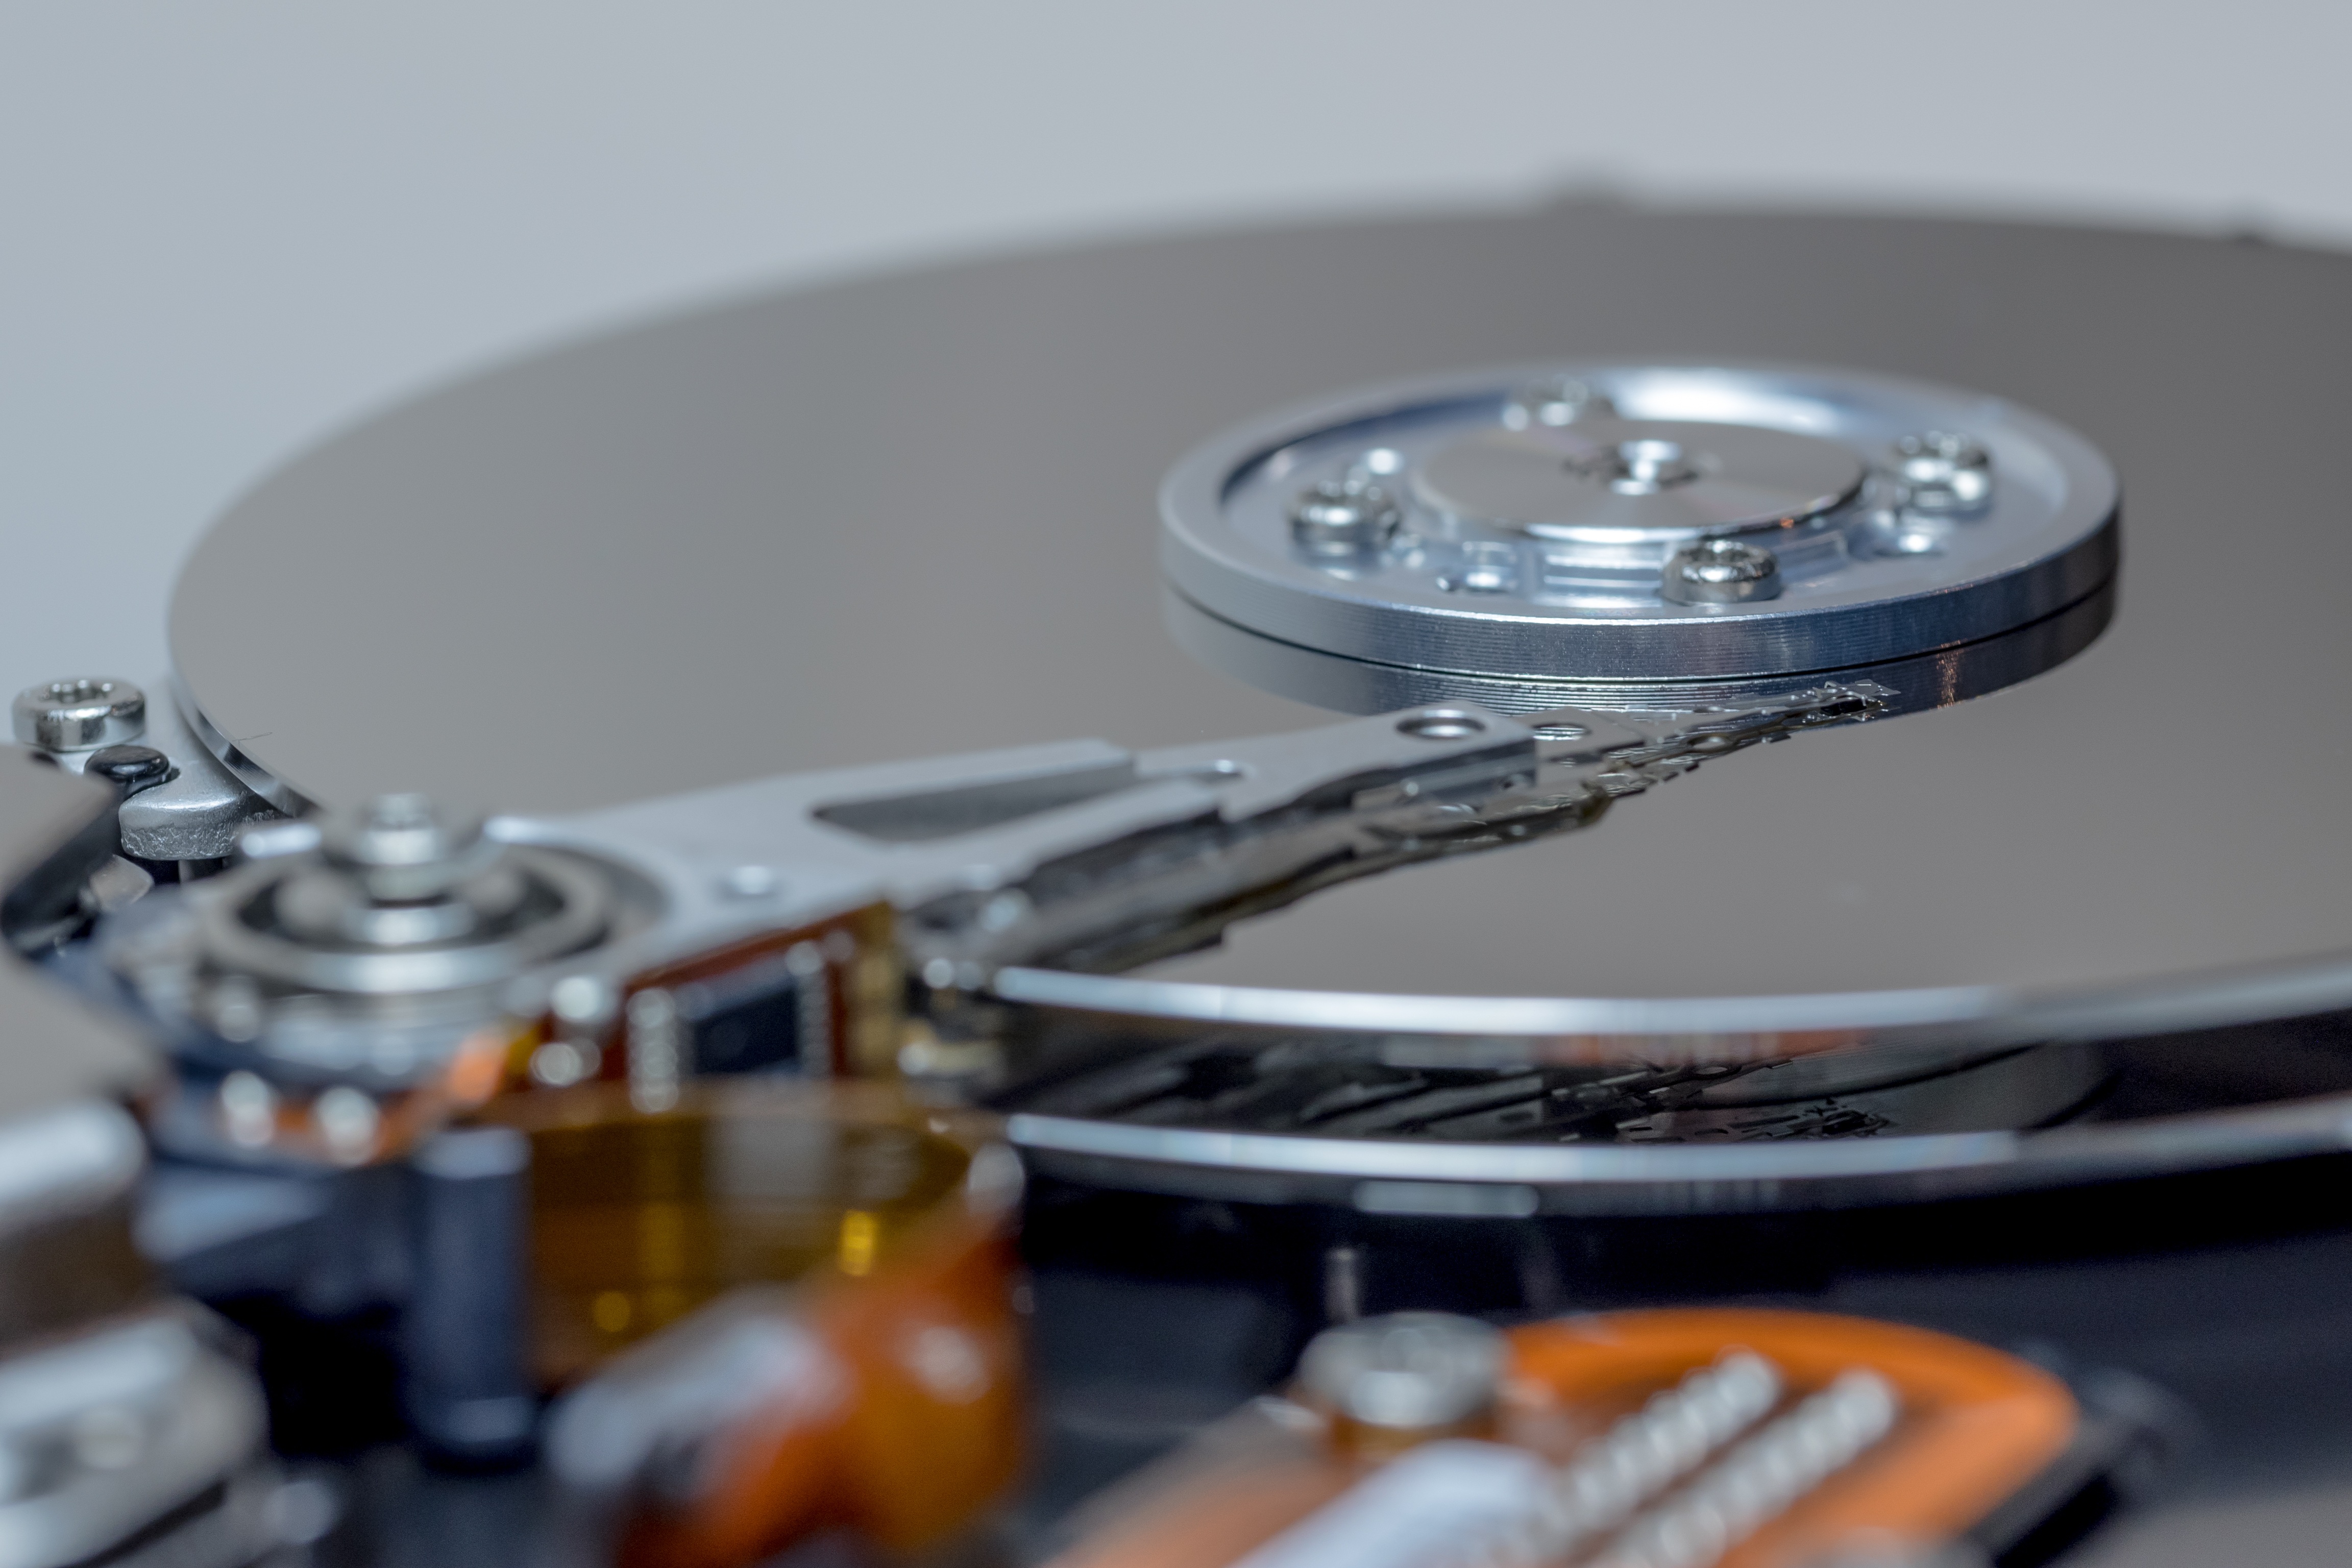
computer, board, technology, macro, stylus, digital, hardware, detail, it, disk, data, chip, component, data store, motherboard, hard drive, hdd, data processing, cut out, edp, read heads, inner workings, electronic device, compact disc, data storage device, memory chip, sata, magnetic data storage, magnetic heads, print heads